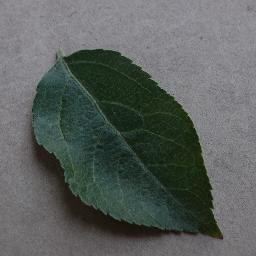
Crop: apple
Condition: healthy